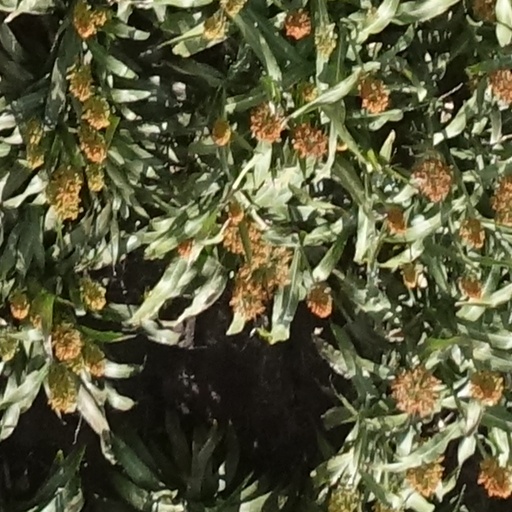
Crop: sorghum